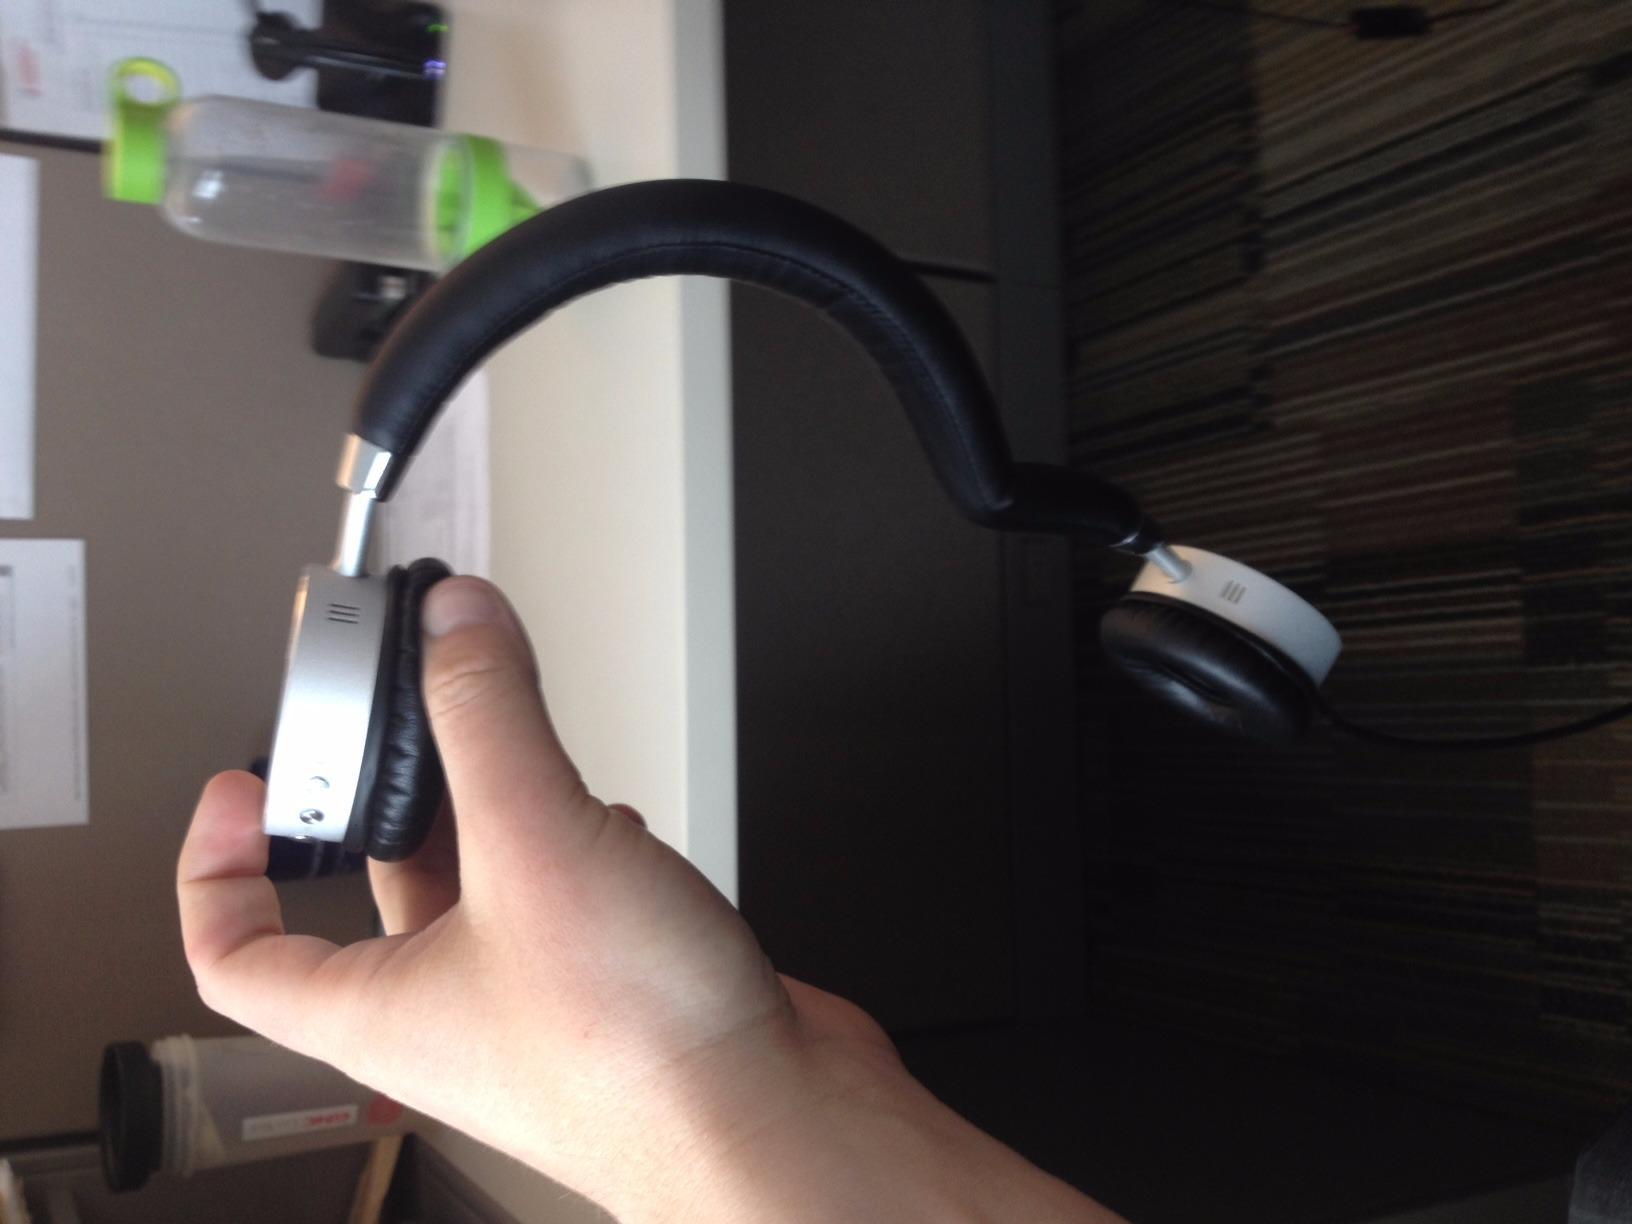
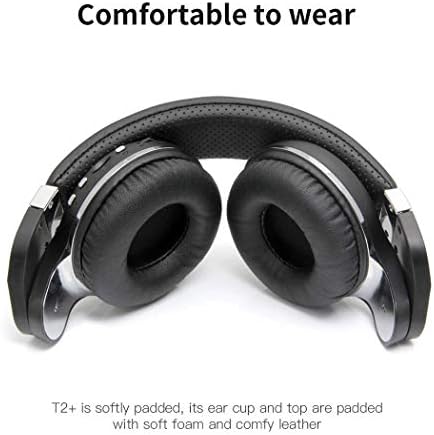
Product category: headphones
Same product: no